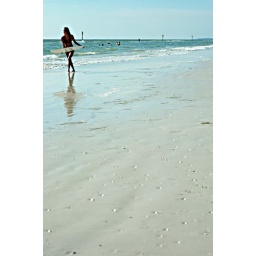
white sand beach with shells and girl in bikini